Lane–Kendrick–Sherling House

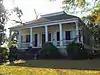
The house in November 2013

The Lane–Kendrick–Sherling House is a historic residence in Greenville, Alabama, United States. Built around 1850, the house had several owners before being purchased by attorney and later probate judge L. M. Lane. Lane owned the house until 1921, when it was passed to his daughter, Katie Kendrick, and later to her daughter, Mrs. Dan Sherling. The house is a single story, U-shaped Greek Revival building, with a hipped roof topped by a platform. The five-bay façade has pairs of nine-over-nine sash windows flanking a double entrance door with sidelights and a transom. While the interior plan and floors are original, most of the detailing was added in the 1950s, salvaged from Victorian houses in Montgomery, Mobile, and Birmingham.